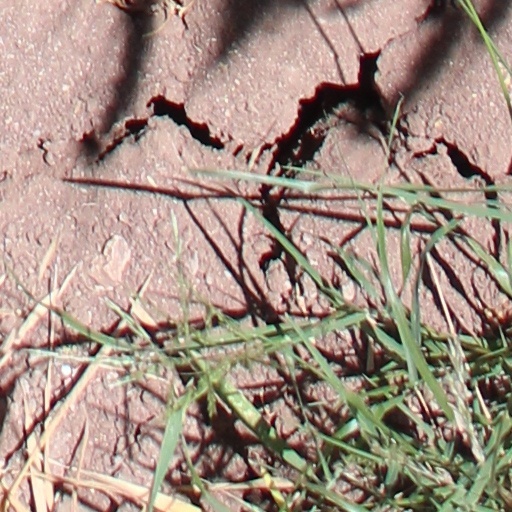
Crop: wheat